Firebird (Tyers novel)

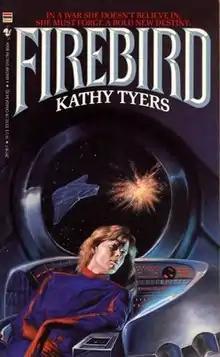
First edition (publ. Bantam Spectra) Cover art: Kevin Johnson

Firebird is a science fiction romance by American writer Kathy Tyers; originally published in 1986, it was rewritten as Christian science fiction and republished in 1999. The second edition is part one of a three-part series, entitled "Firebird: A Trilogy".